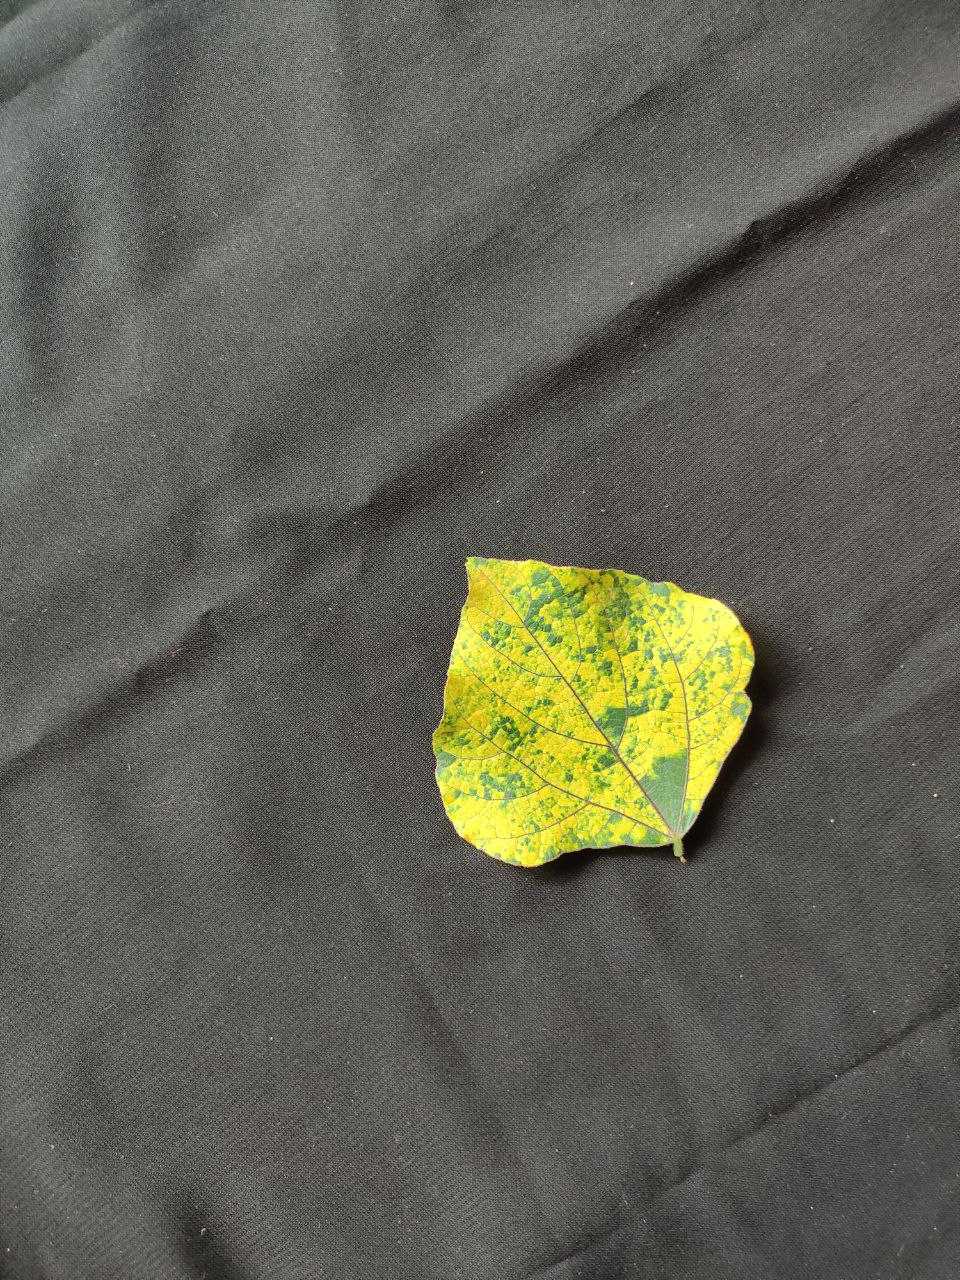
Crop: bean
Leaf condition: Mosaic Virus